Bert Cooke (rugby)

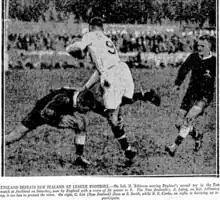
Cooke approaching as Claude List tackles Stanley Smith in the first test at Carlaw Park in 1932.

He was selected for New Zealand that year against the Great Britain Lions. Cooke also represented Auckland and captained New Zealand in two Test matches against Australia in 1935. He coached Auckland in 1936 as well as coaching the Ponsonby United senior side after he retired from playing with Richmond Rovers club the previous year. In the 1936 season the Ponsonby side finished with a 7 win, 6 loss record, coming 5th in the Fox Memorial competition. They were knocked out of the Roope Rooster in the first round of the same season but then went on to win the Phelan Shield after defeating Mount Albert, Papakura, Devonport, and Marist (in the final). In 1937 he was said to be going to coach Ponsonby once more but was rumoured to be going to coach the North Shore Rugby senior side as well. Ultimately he in fact came out of retirement and played two matches for Richmond Rovers before being injured in their round 1 match with Mount Albert and then giving the game away as a player. He then took on the coaching duties with the North Shore rugby senior side.